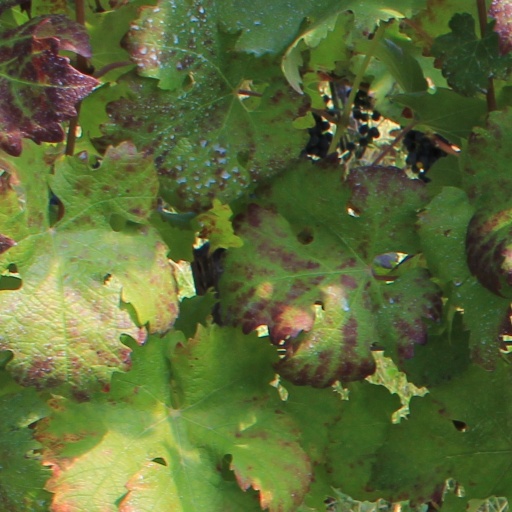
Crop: grape